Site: brandenburg
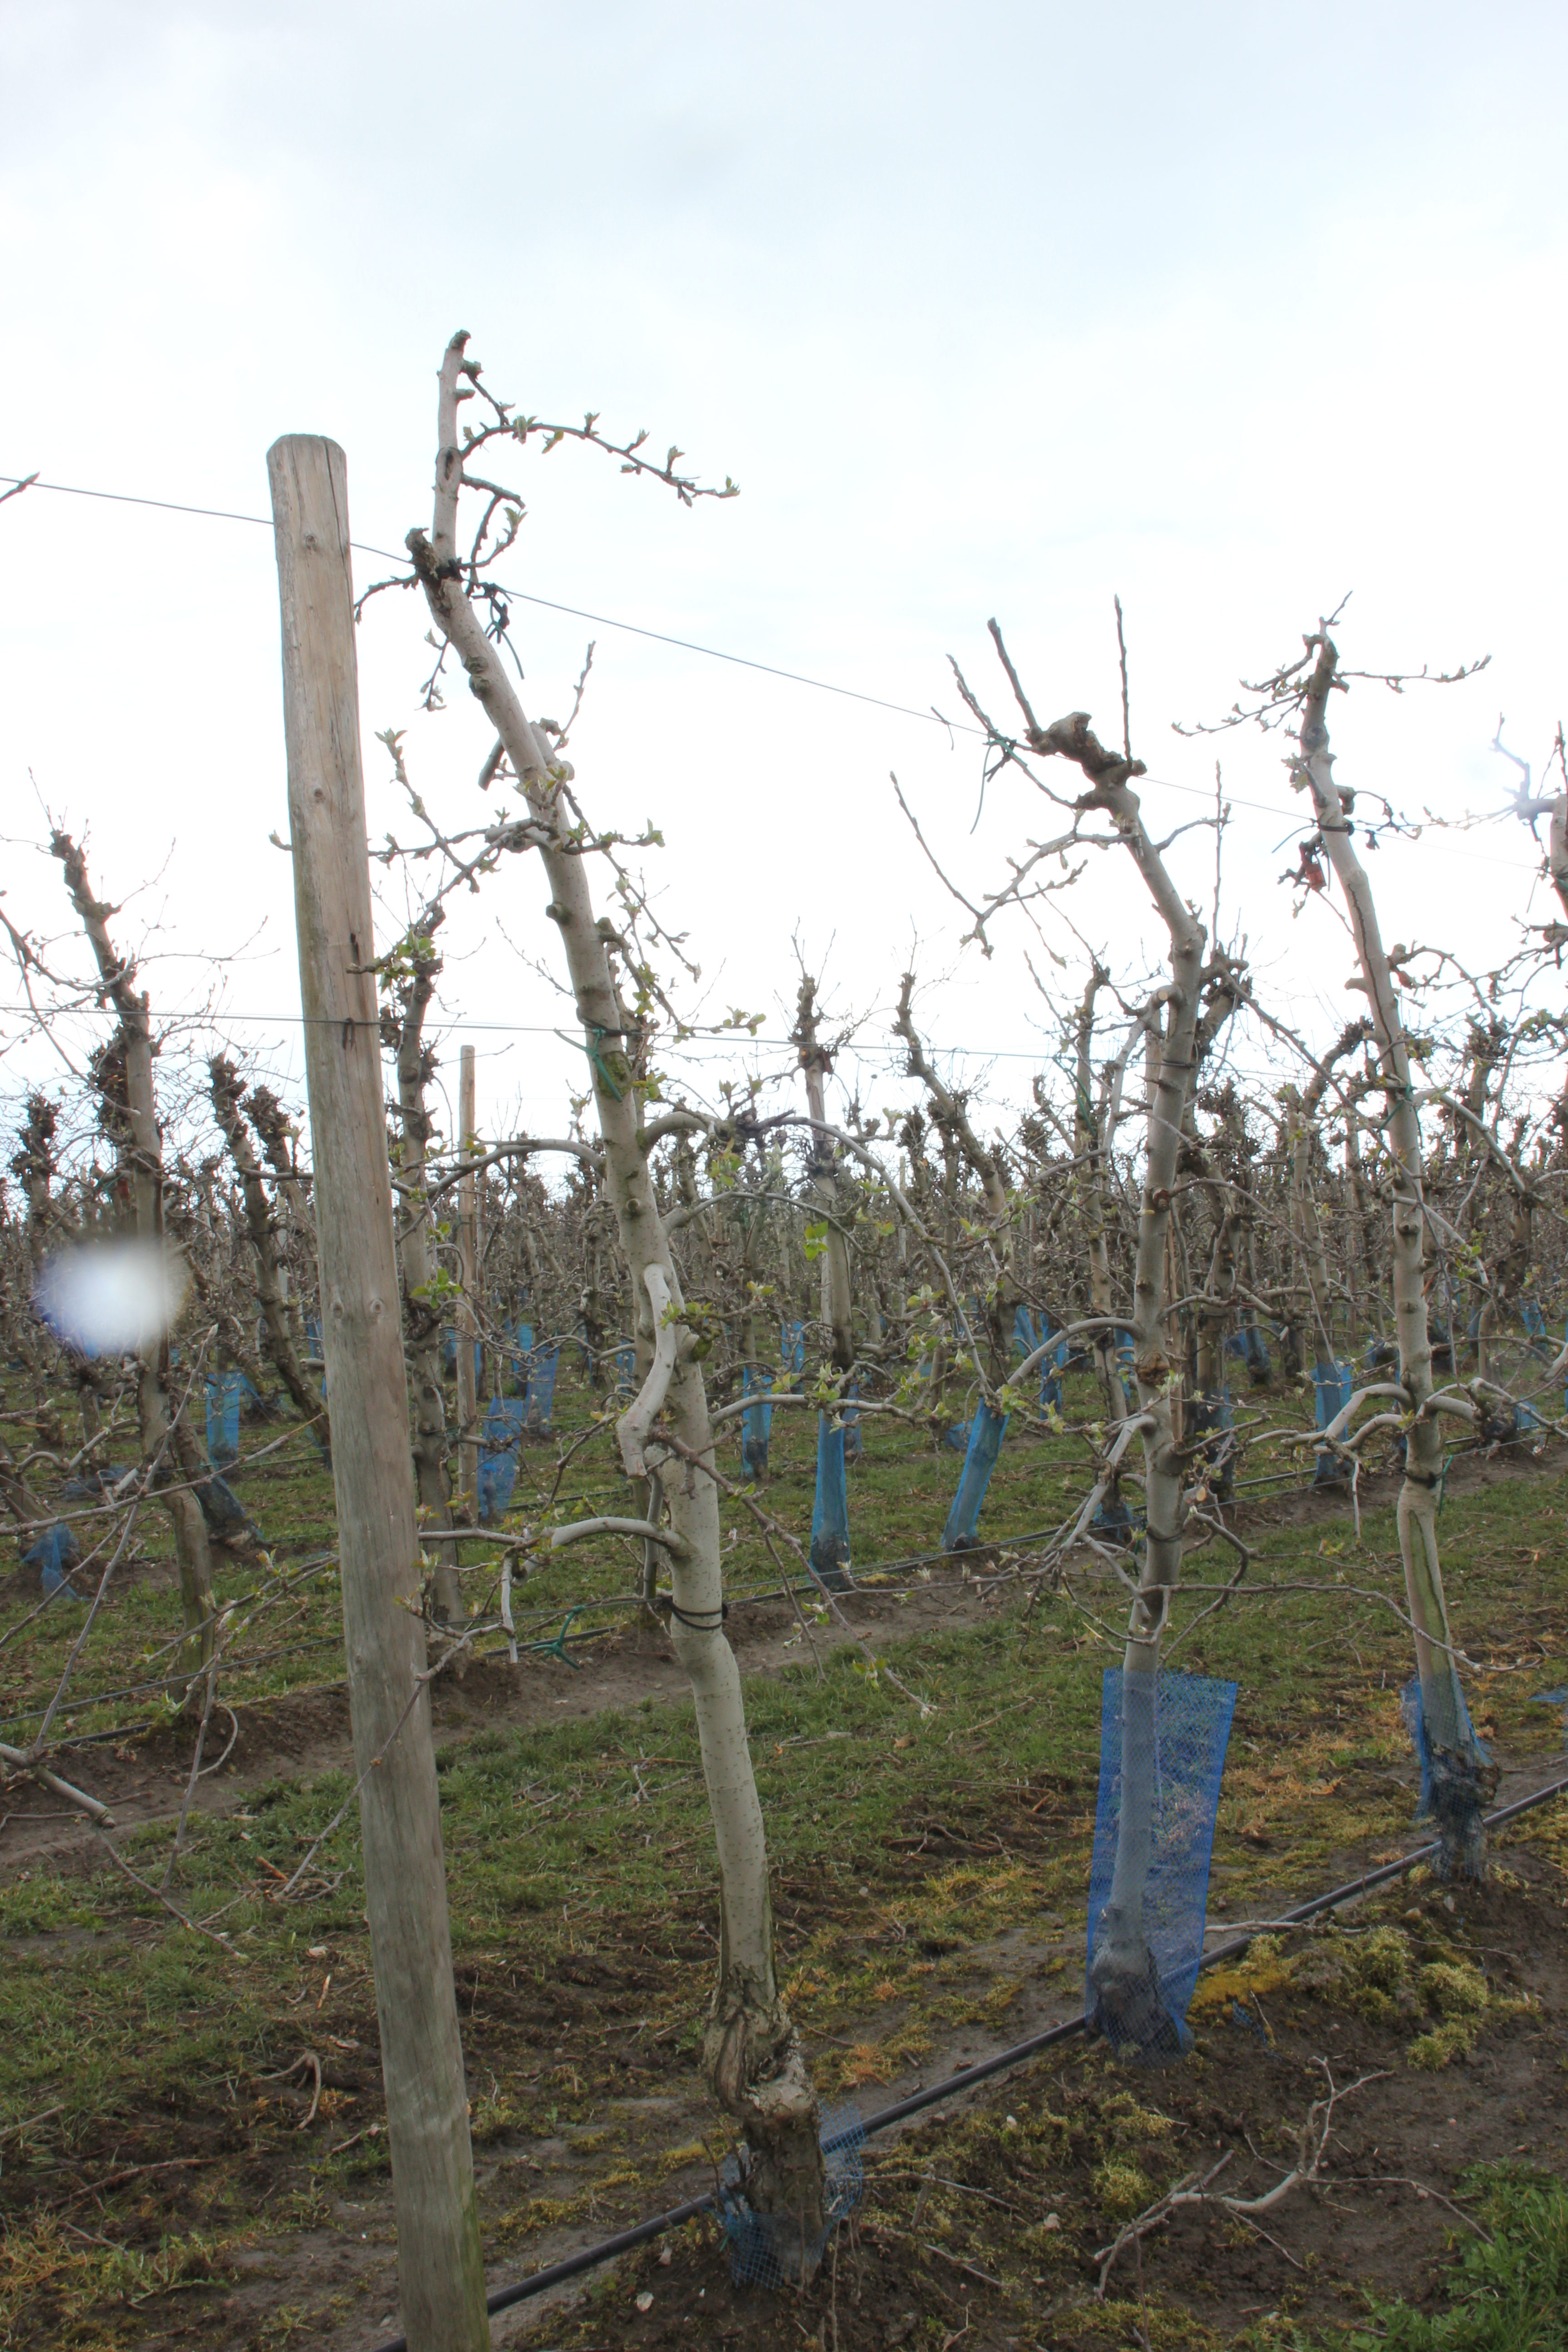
Growth stage (BBCH 55): Inflorescence emergence